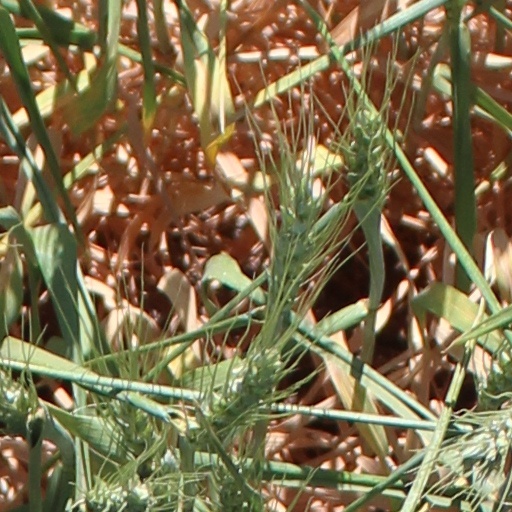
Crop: wheat